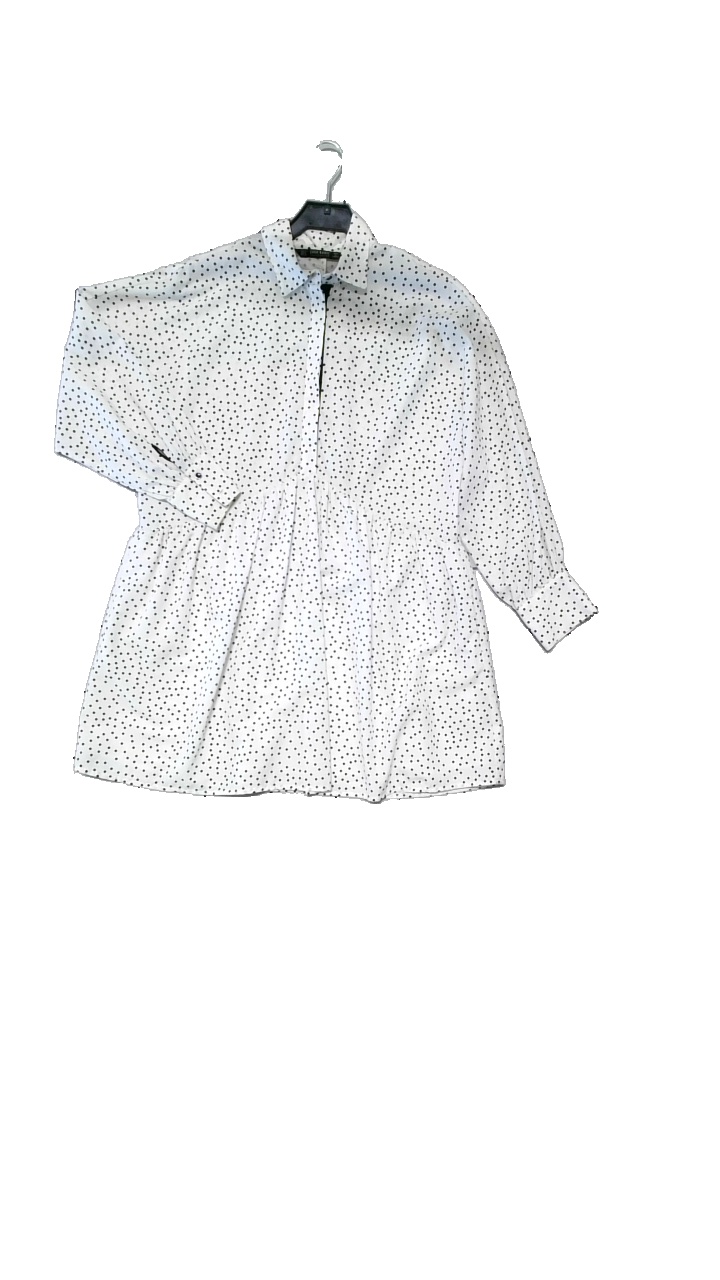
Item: Blouse (Ladies)
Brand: Zara
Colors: White, Black
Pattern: Dots
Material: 100% Polyester
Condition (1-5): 4
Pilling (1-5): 4
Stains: Minor
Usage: Reuse
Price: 50-100